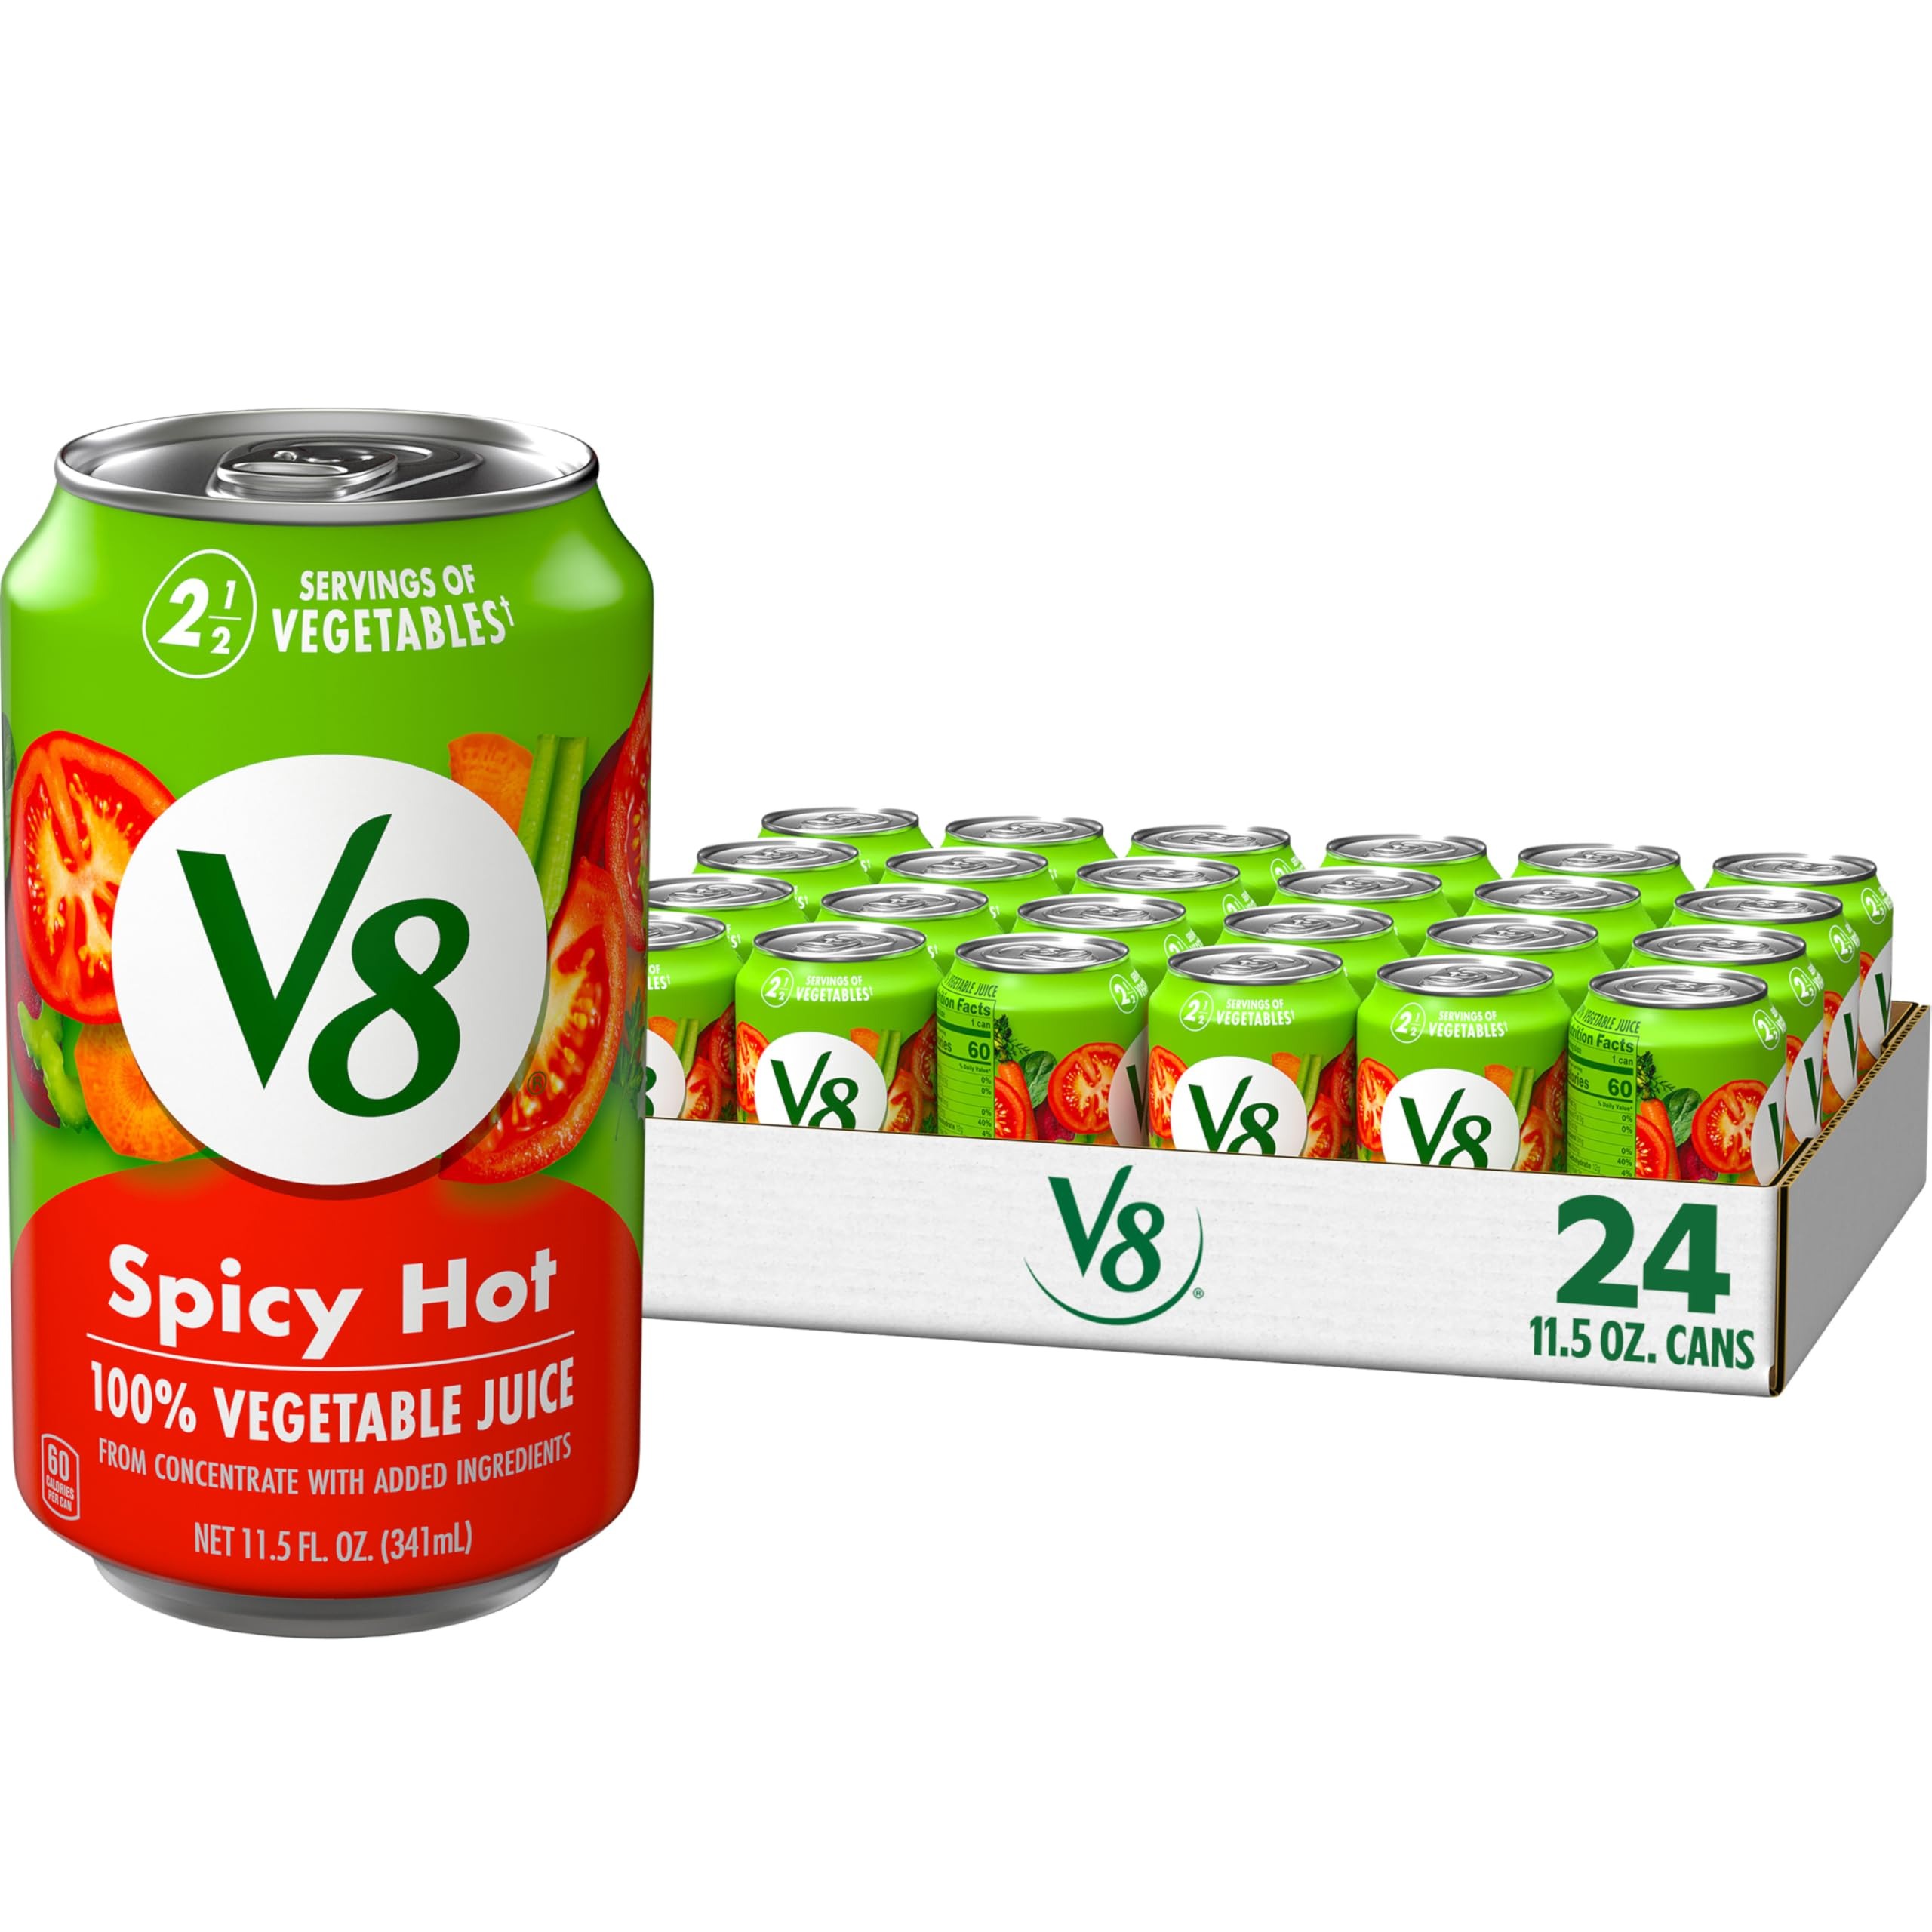
Item Name: V8 Spicy Hot 100% Vegetable Juice, 11.5 fl oz Can (24 Pack)
Bullet Point 1: Twenty-four (24) 11.5 fl oz single-serve cans of V8 Spicy Hot 100% Vegetable Juice
Bullet Point 2: A satisfying alternative to other juices made with concentrated tomato juice along with the juices of seven other vegetables
Bullet Point 3: Each 11.5 fl oz can of this 100% juice contains 2.5 servings of vegetables and is an excellent source of Vitamins A and C
Bullet Point 4: Gluten free and non GMO veggie juice with no sugar added* (*Not a low calorie food; see nutrition panel for sugar and calorie content)
Bullet Point 5: An easy way to help get your daily recommended veggies; enjoy it as a breakfast drink, afternoon snack, or post workout drink
Value: 276.0
Unit: Fl Oz

Price: 46.99